Crayon Shin-chan

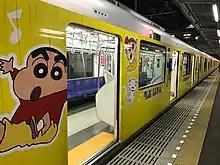
Train in special Crayon Shin-chan vinyl wrapping livery at Kurihashi Station, Japan

Set in the city of Kasukabe of Saitama Prefecture within the Greater Tokyo Area of Japan, the series follows the adventures of the five-year-old Shinnosuke "Shin" Nohara and his parents, baby sister, dog, neighbours, and best friends. Most of the plot is about Shin-chan's daily life, but it is also often interspersed with a lot of fantastic and incredible elements.